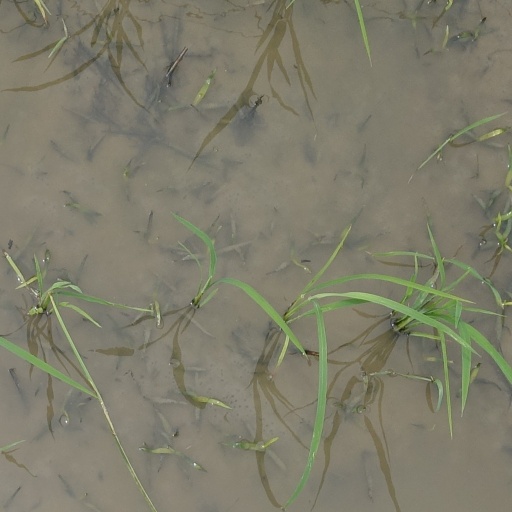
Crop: rice